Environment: real
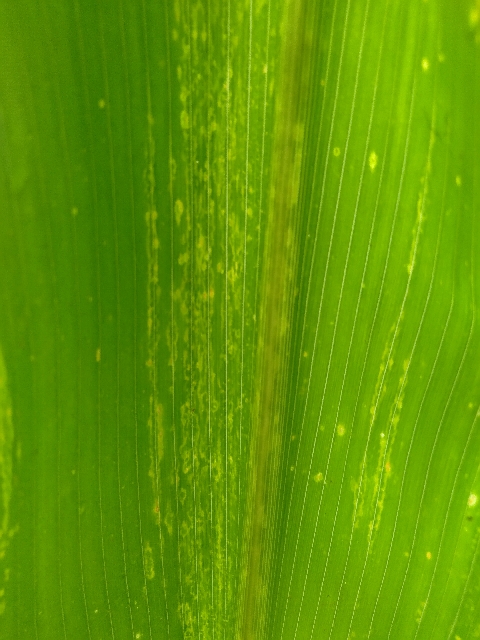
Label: lethal_necrosis